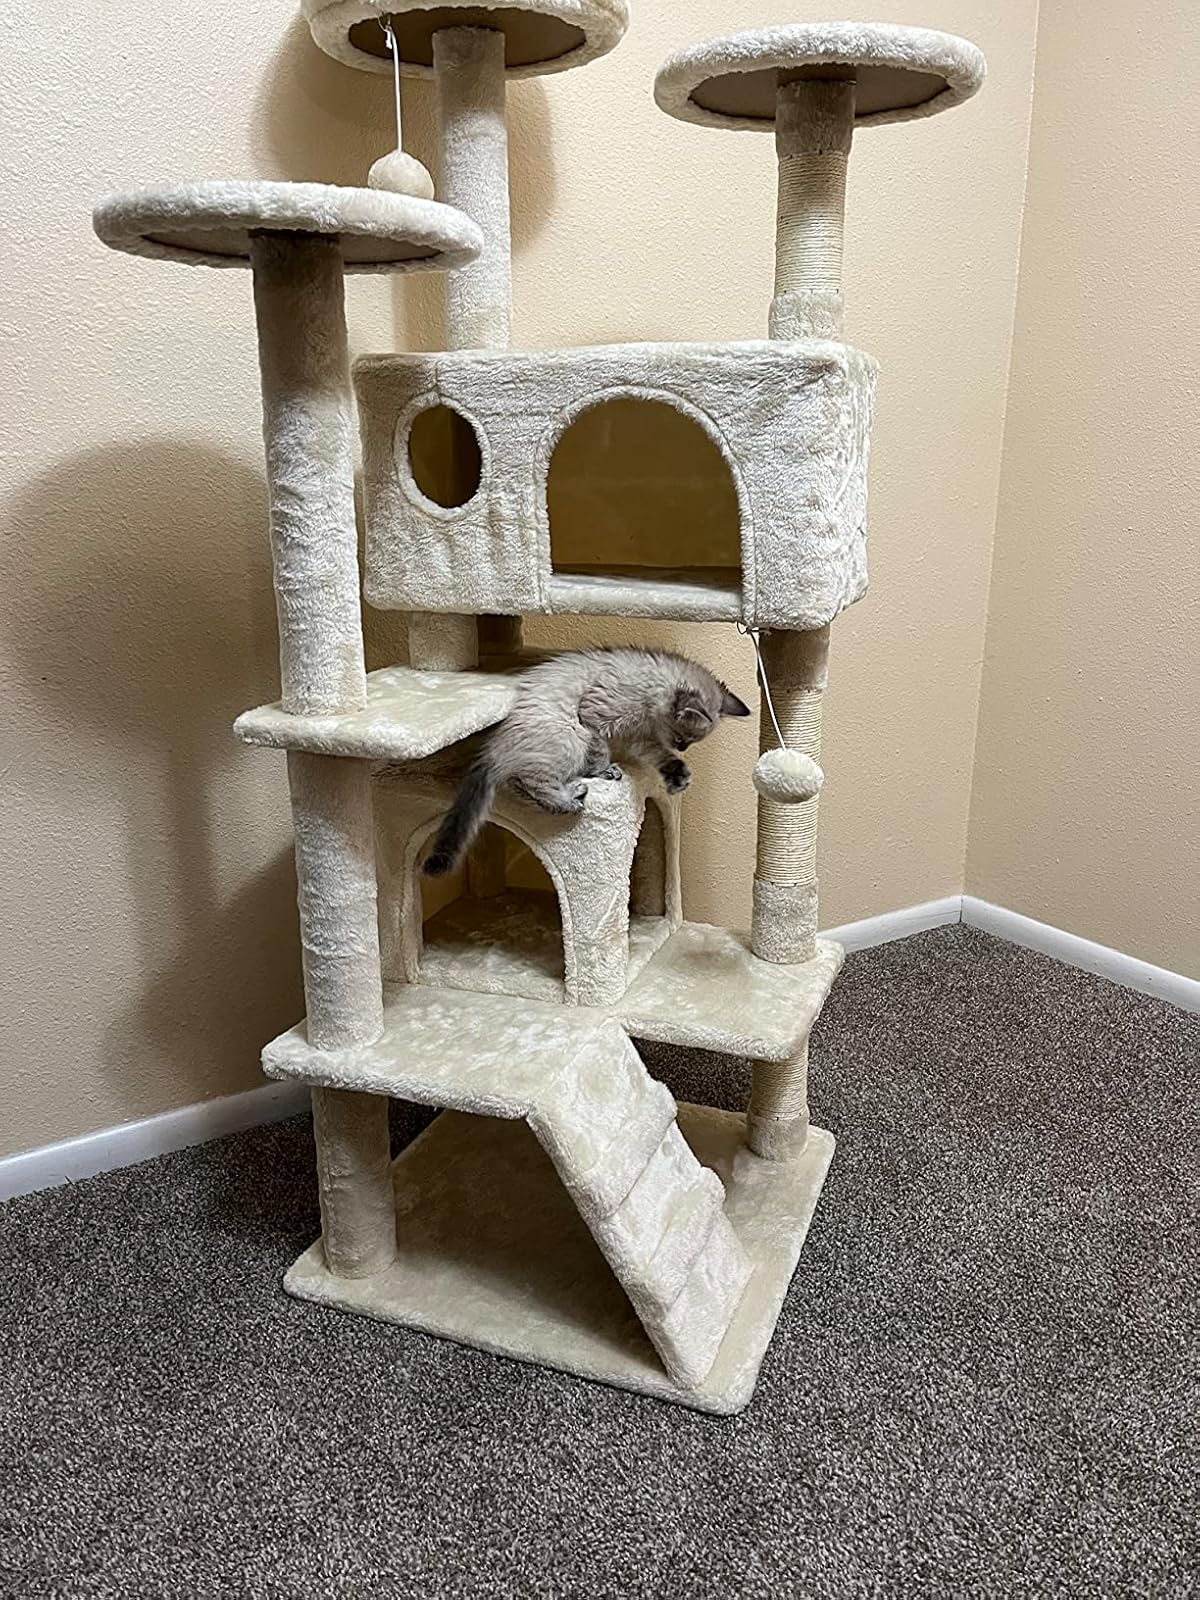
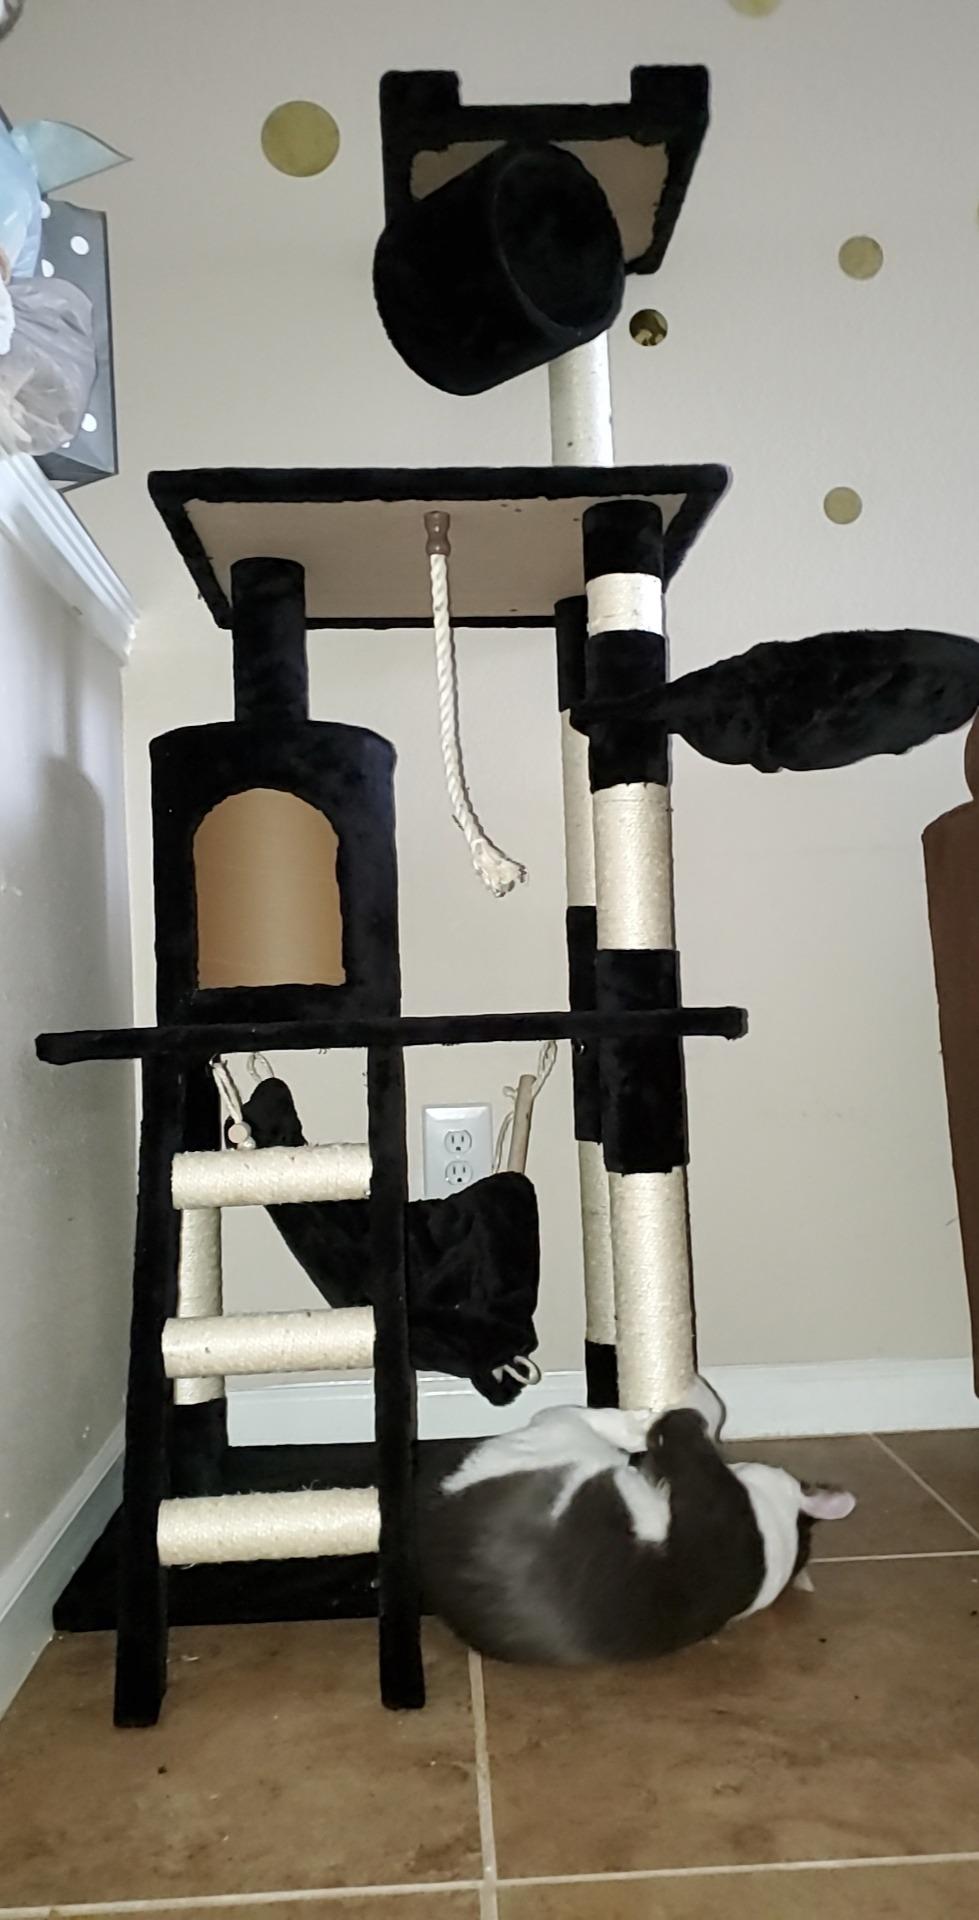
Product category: items_cat tree
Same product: no